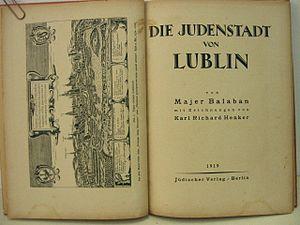
Meir Bałaban, né le 20 février 1877 à Lemberg, décédé le 26 décembre 1942 ; dans le ghetto de Varsovie, est un des plus éminents historiens de l'histoire des Juifs polonais et galiciens et le fondateur de l'historiographie juive polonaise.